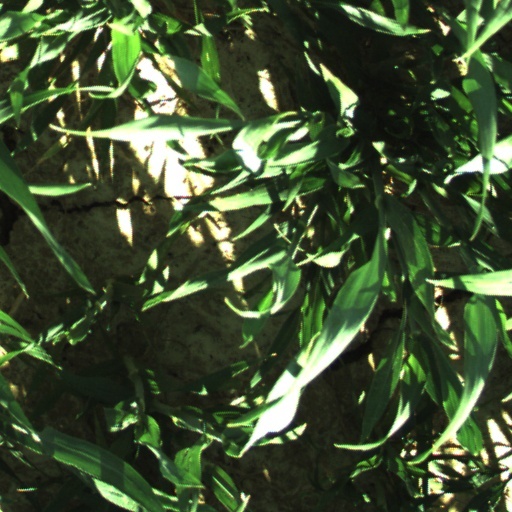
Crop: wheat